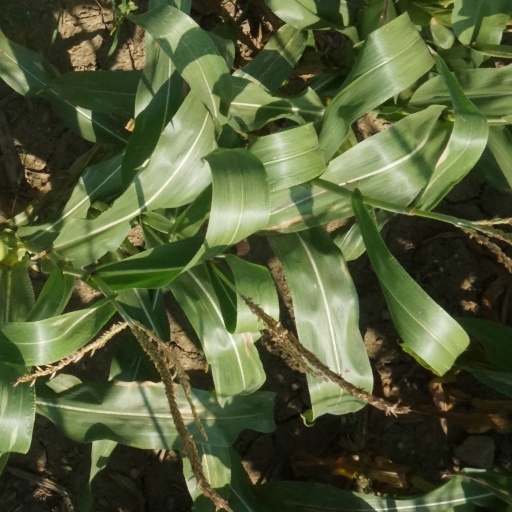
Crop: maize; corn